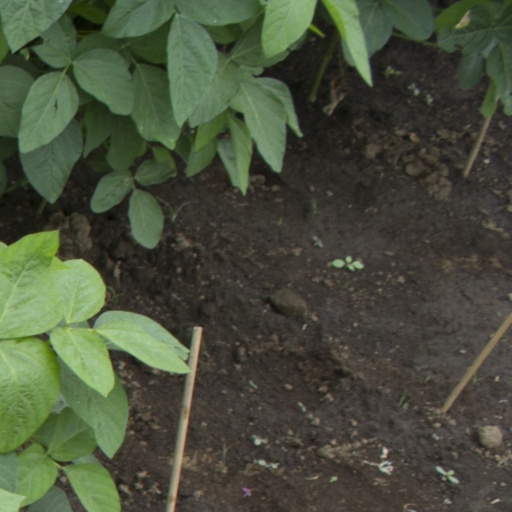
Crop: soybean